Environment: real
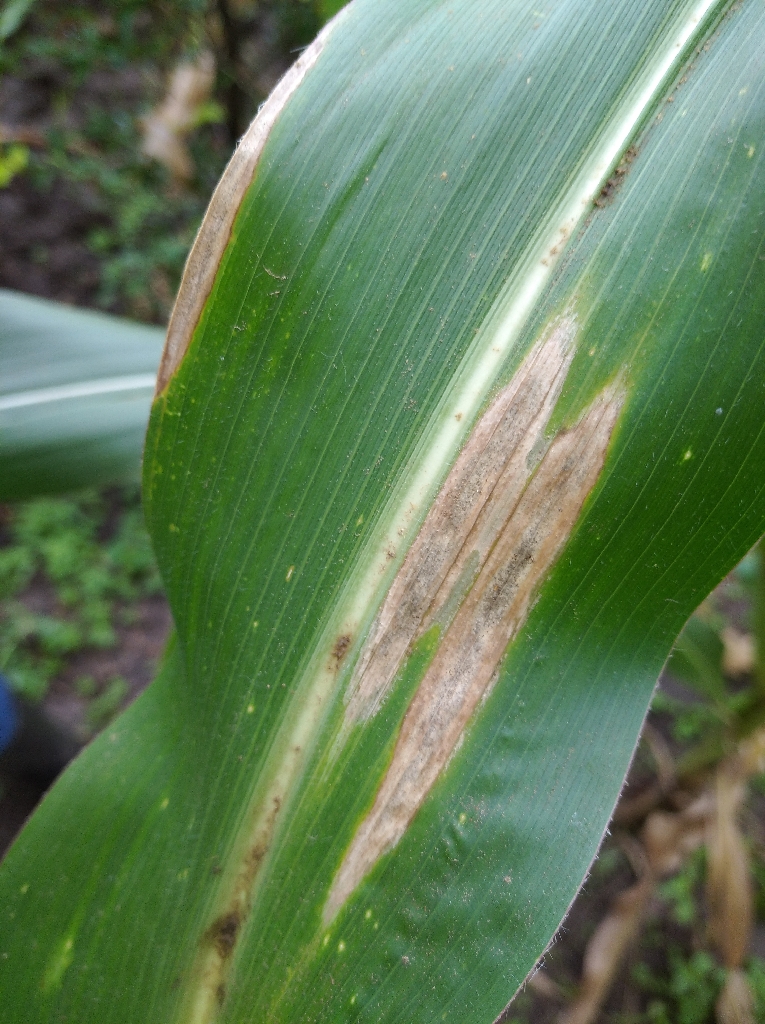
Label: northern_corn_leaf_blight